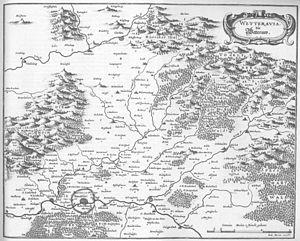
La Vettéravie, en allemand Wetterau, est le nom d'une ancienne province du Cercle du Bas-Rhin-Westphalie, entre les pays de Hesse, de Westphalie et de Franconie.